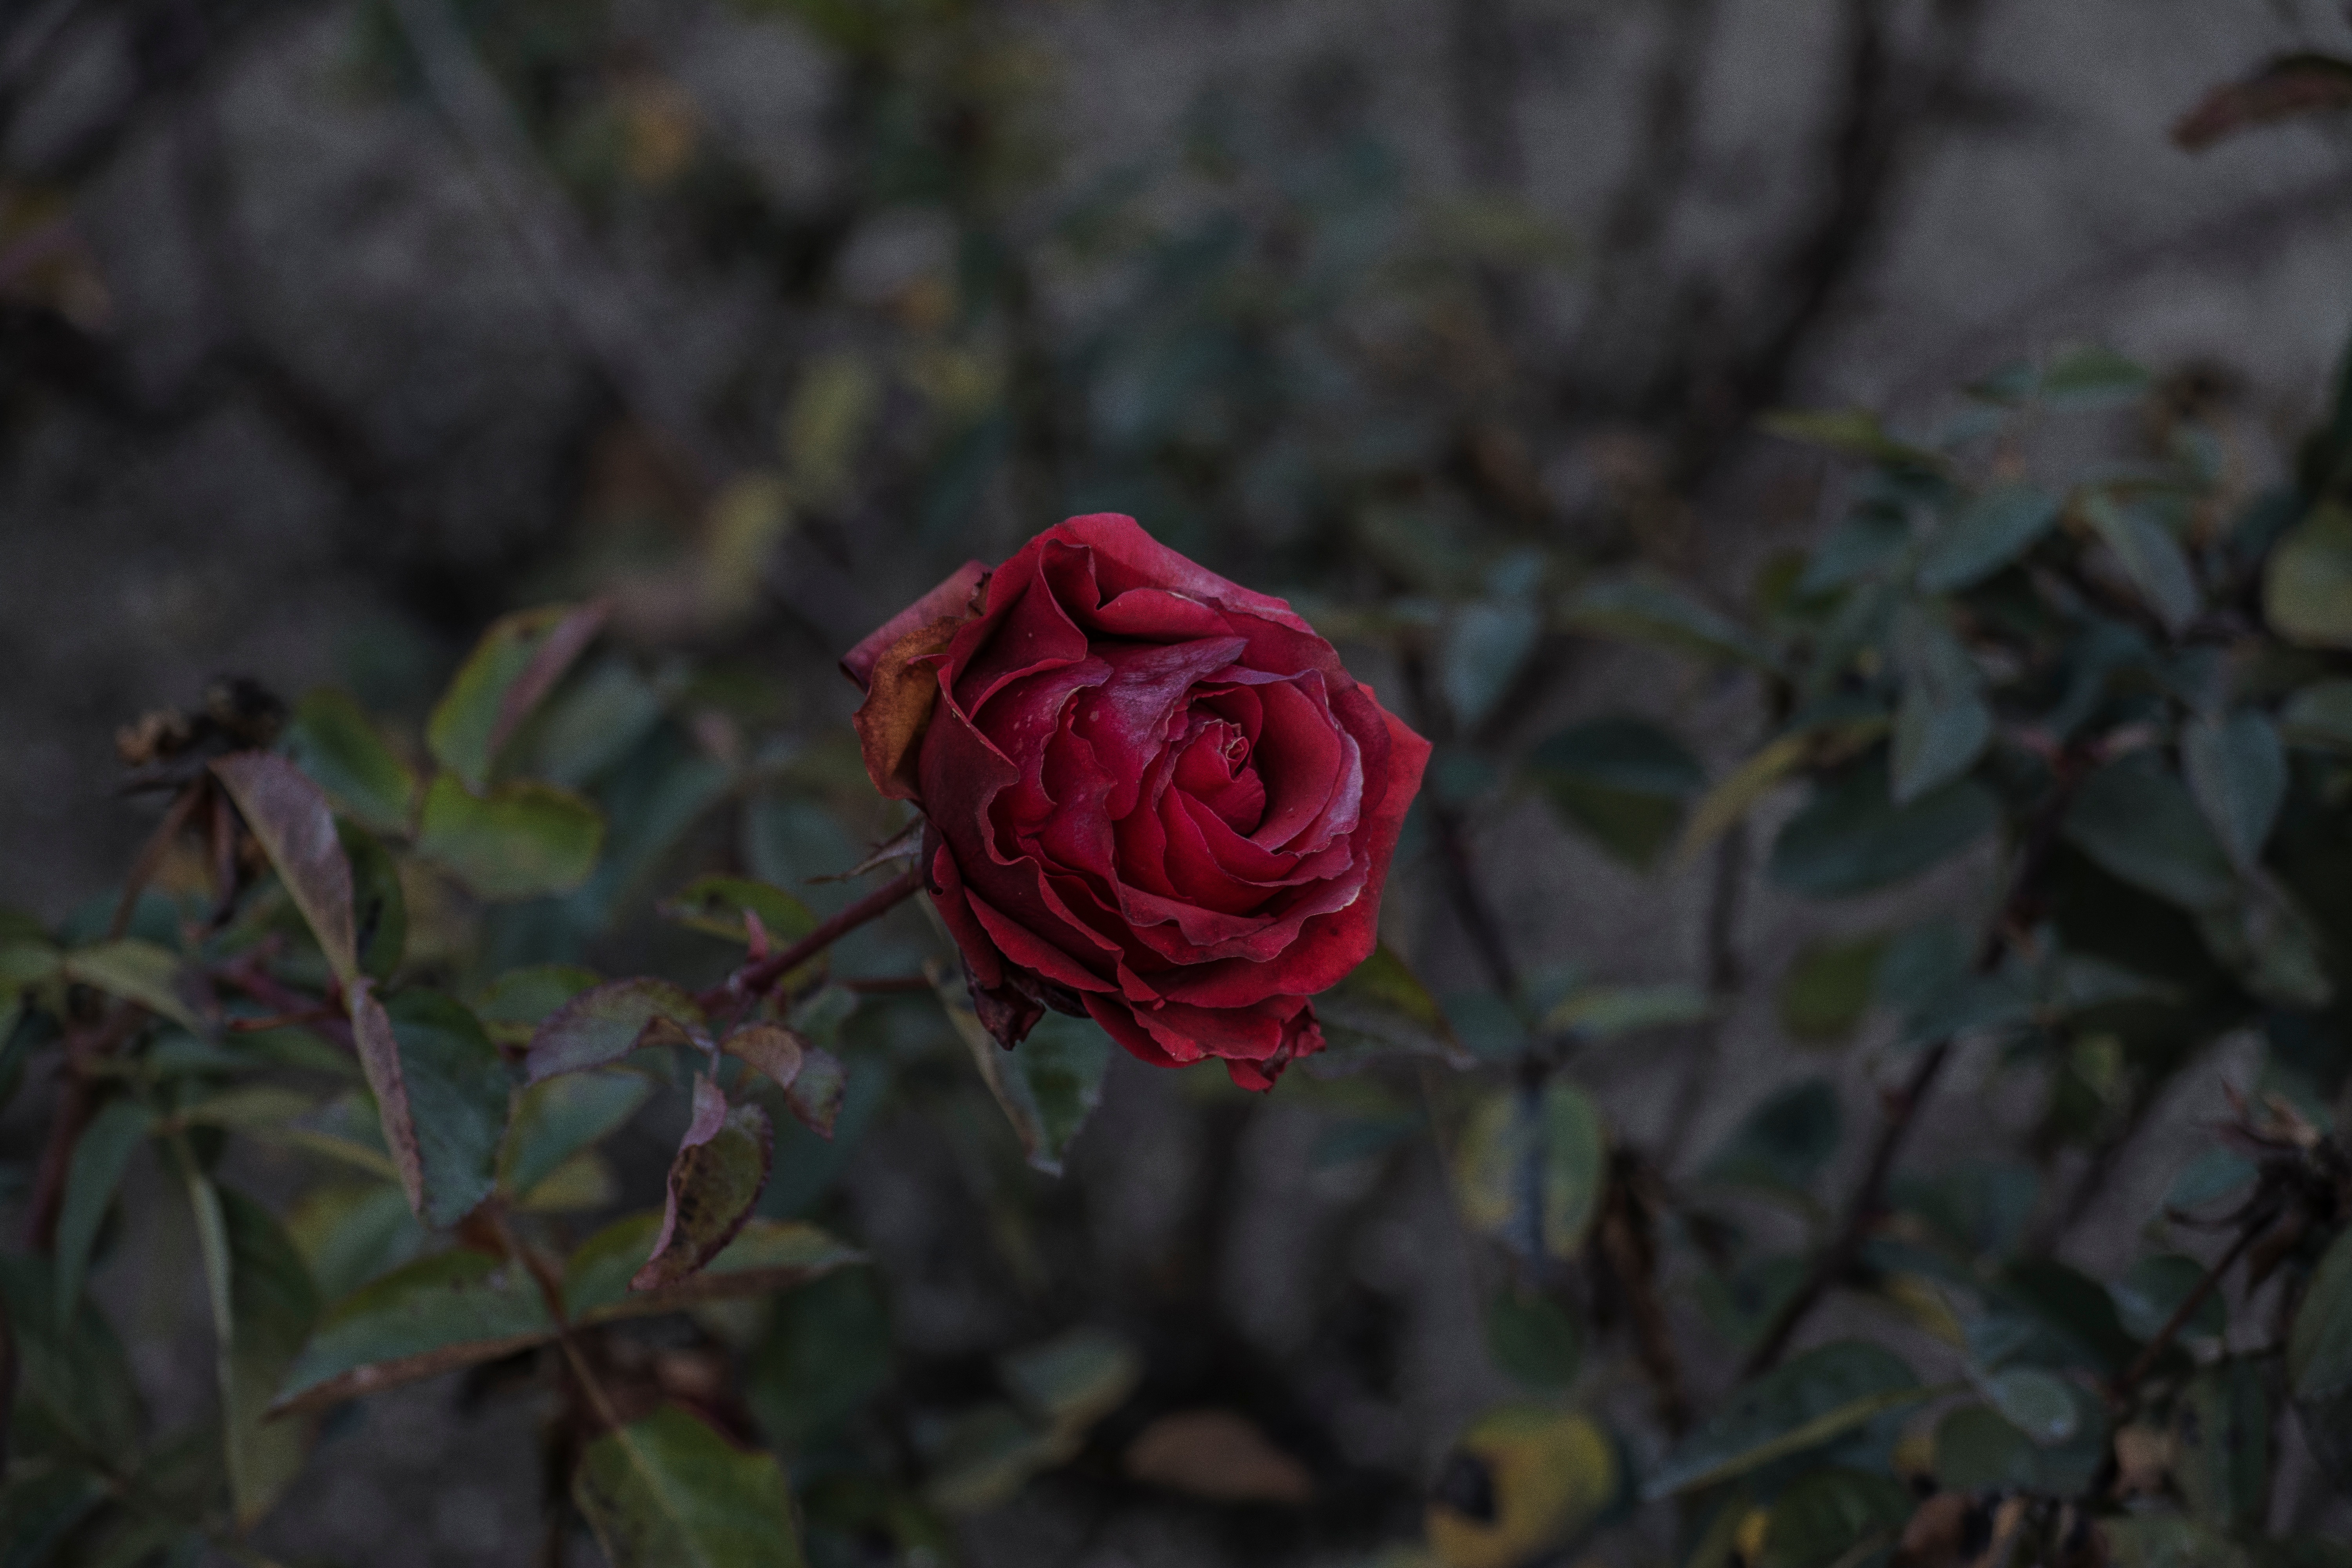
plant, leaf, flower, petal, rose, botany, flora, flowering plant, garden roses, rose family, plant stem, land plant, rose order